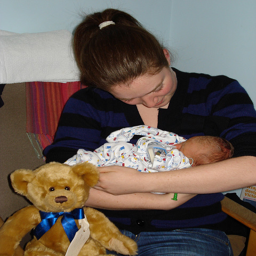
A person that is holding a baby in her arms.
A woman is holding a small baby with a yellow bear on her lap.
A young girl is holding a small baby.
The woman is rocking the newborn baby and smiling.
A mother is caressing her son or daughter